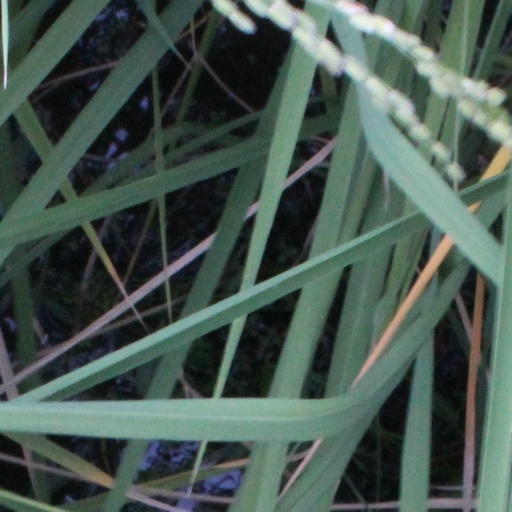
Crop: rice